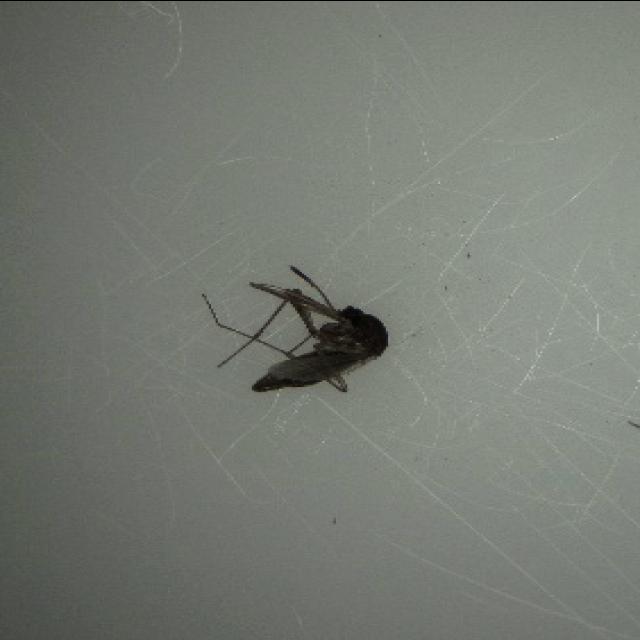
Species: culex_tritaeniorhynchus